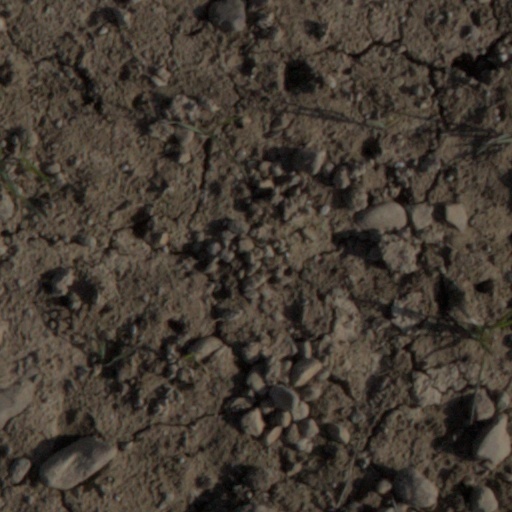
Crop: wheat